Perisher Ski Resort

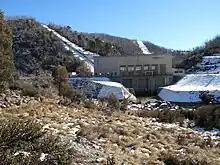
Guthega Power Station. Construction of the Snowy Mountains Hydro-Electric Scheme opened up access to the Snowy Mountains and brought an influx of European workers interested in developing Skiing in Australia.

In the 1970s, the National Parks and Wildlife Service carried out studies for the development of skiing at Mount Blue Cow, in response to the identified need for the expansion of suitable areas and facilities to enable the continued growth of alpine skiing within the Park. In November 1984 the bid by Mount Blue Cow Ski Bowl Pty Limited was selected.